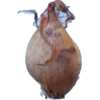
Label: onion